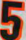
Number: 5